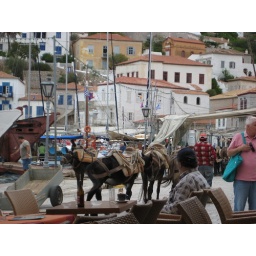
Loved watching people in expensive clothes walking behind the donkey carrying their suitcases.